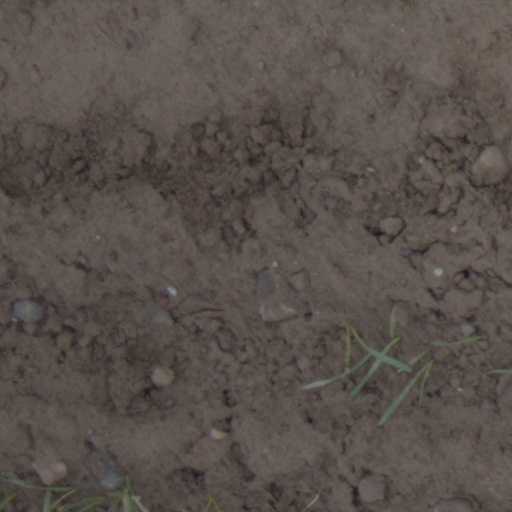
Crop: wheat